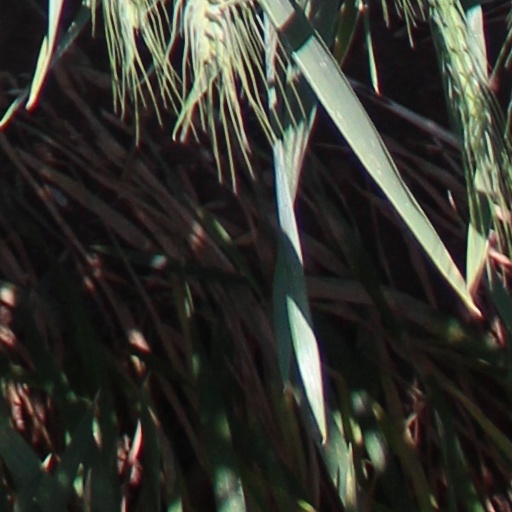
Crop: wheat